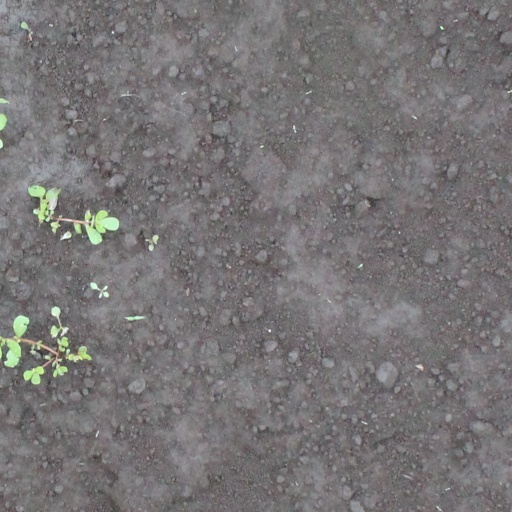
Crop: soybean